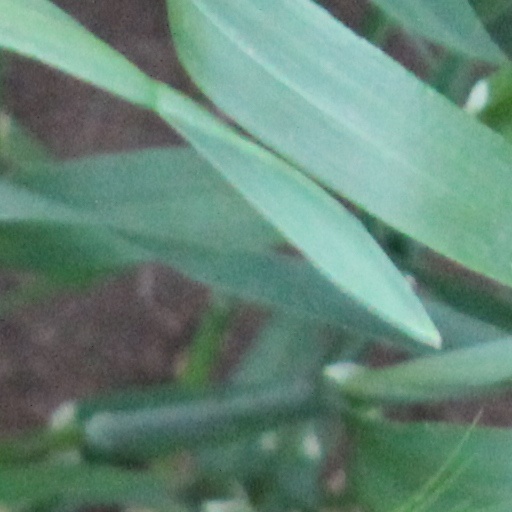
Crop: wheat